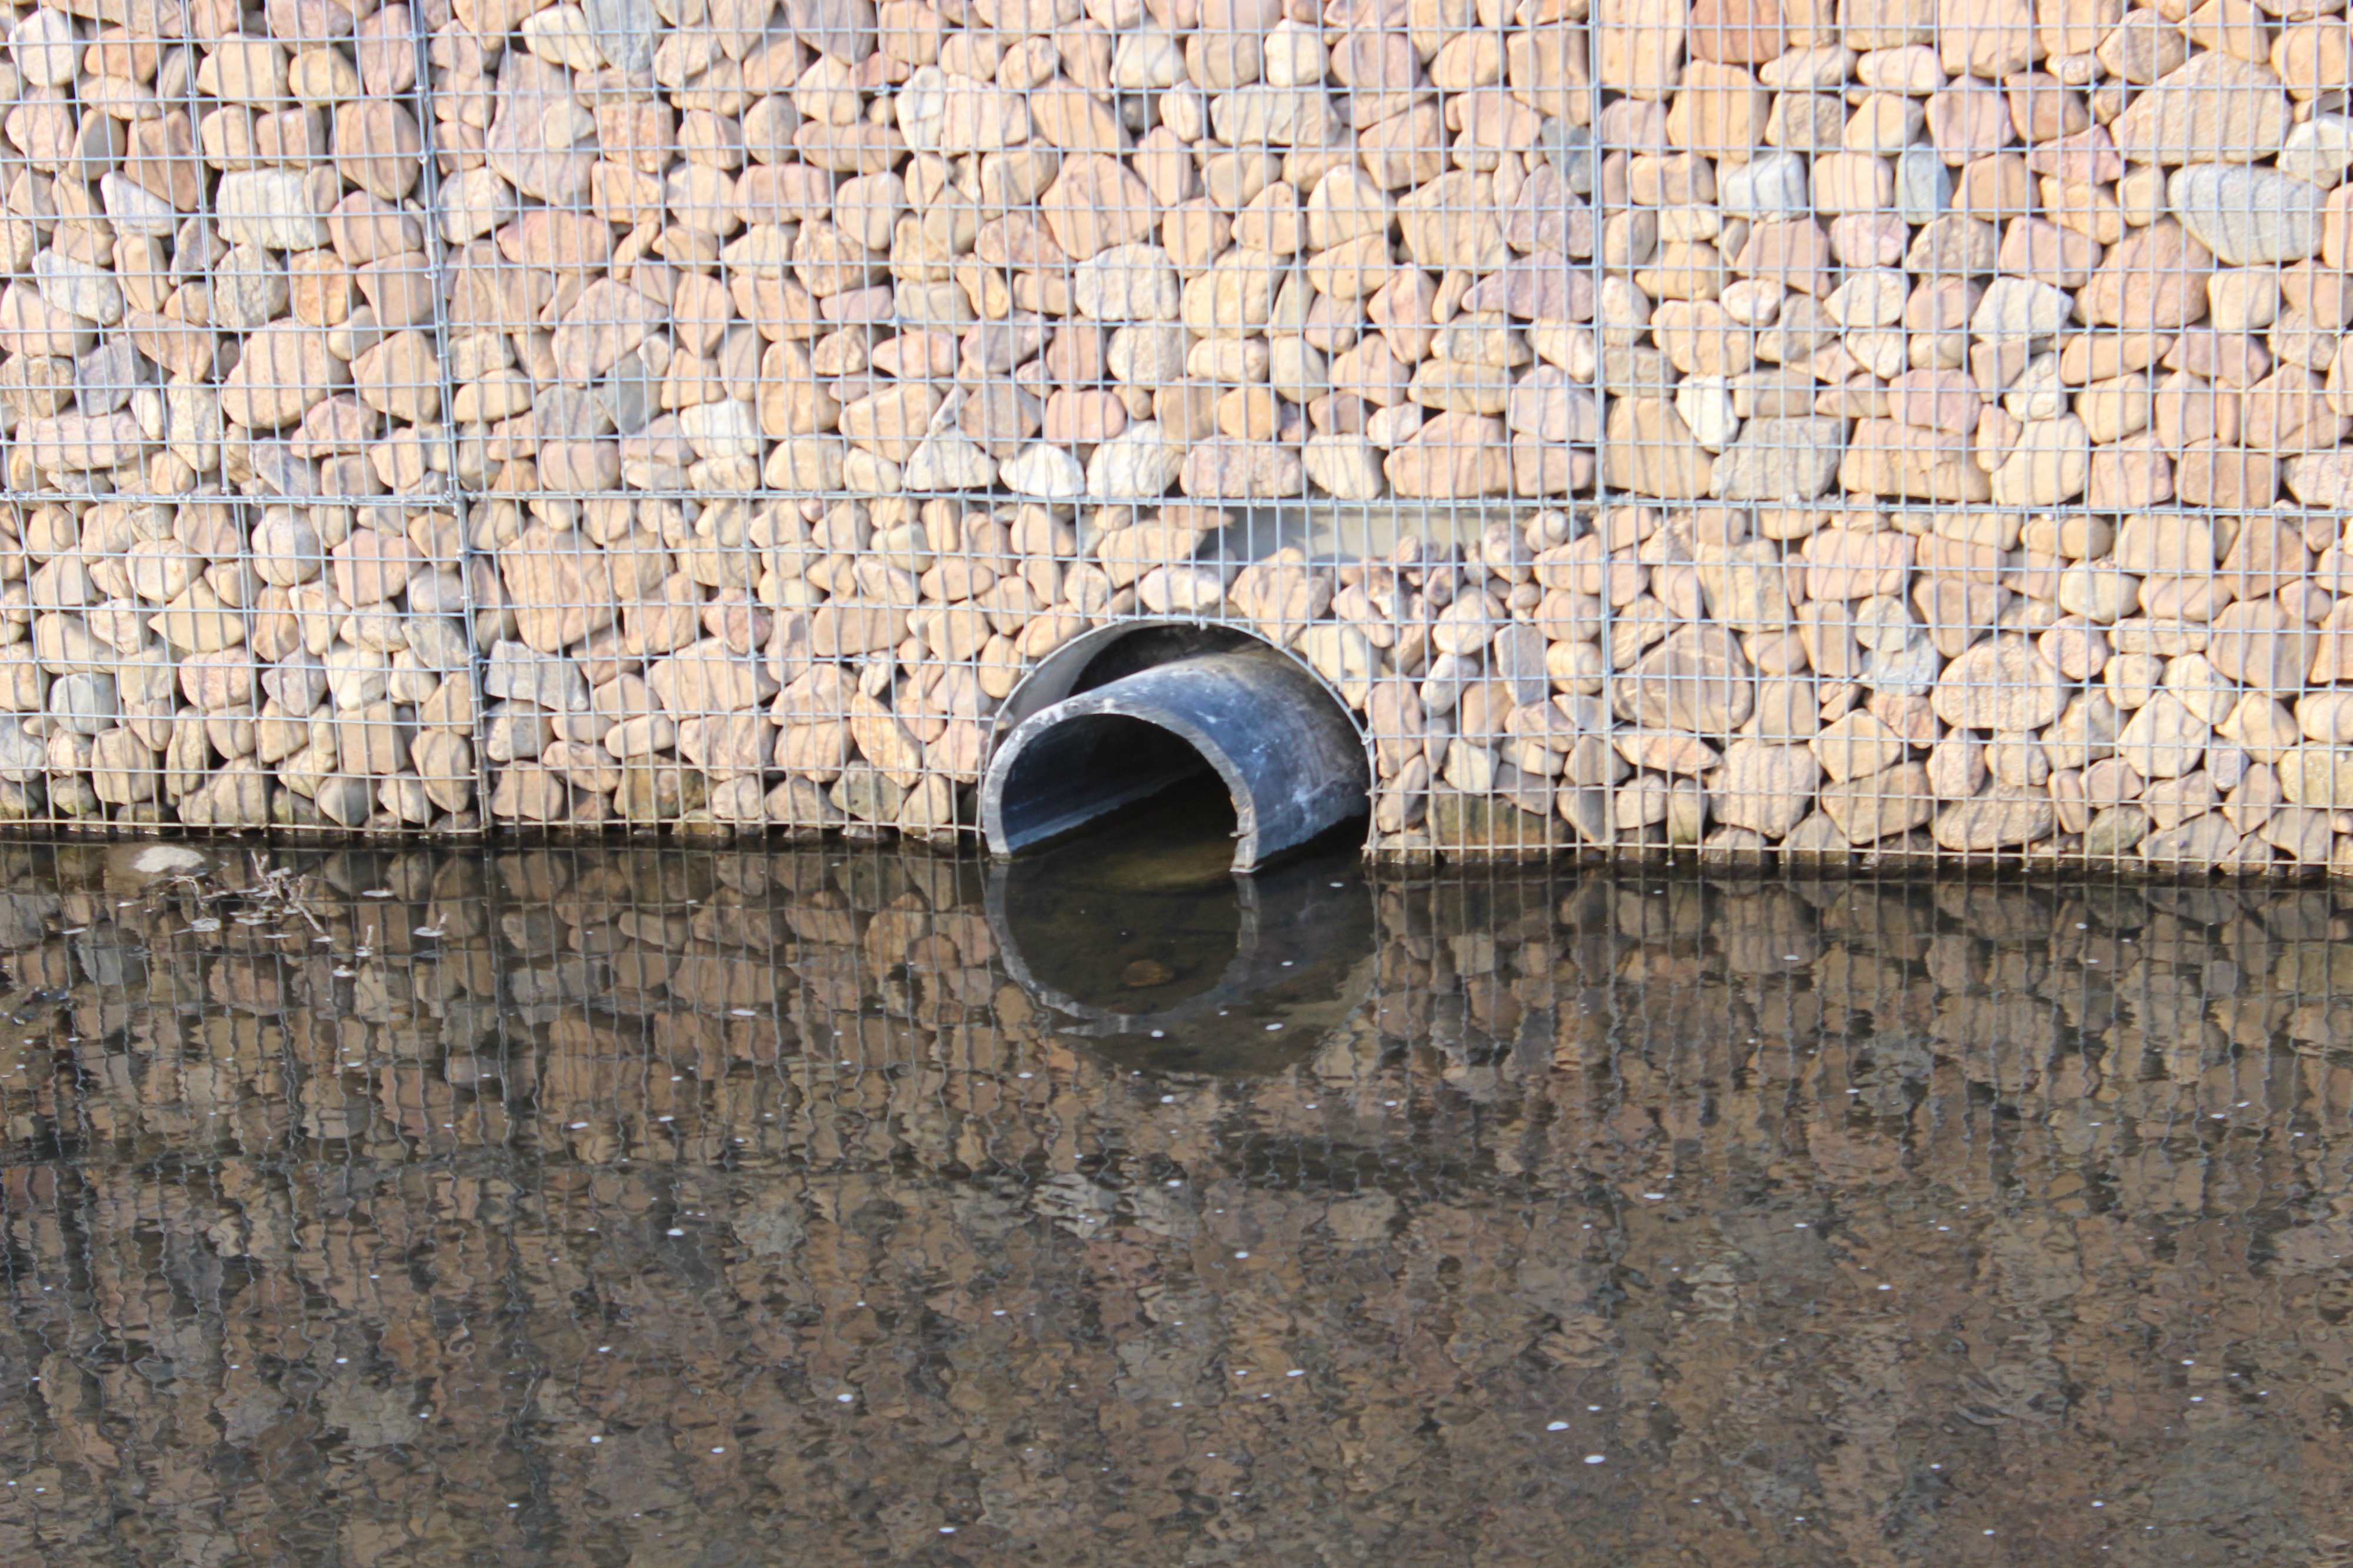
water, wood, texture, tube, number, wall, soil, brick, material, stones, background, drain, mirroring, flooring, road surface